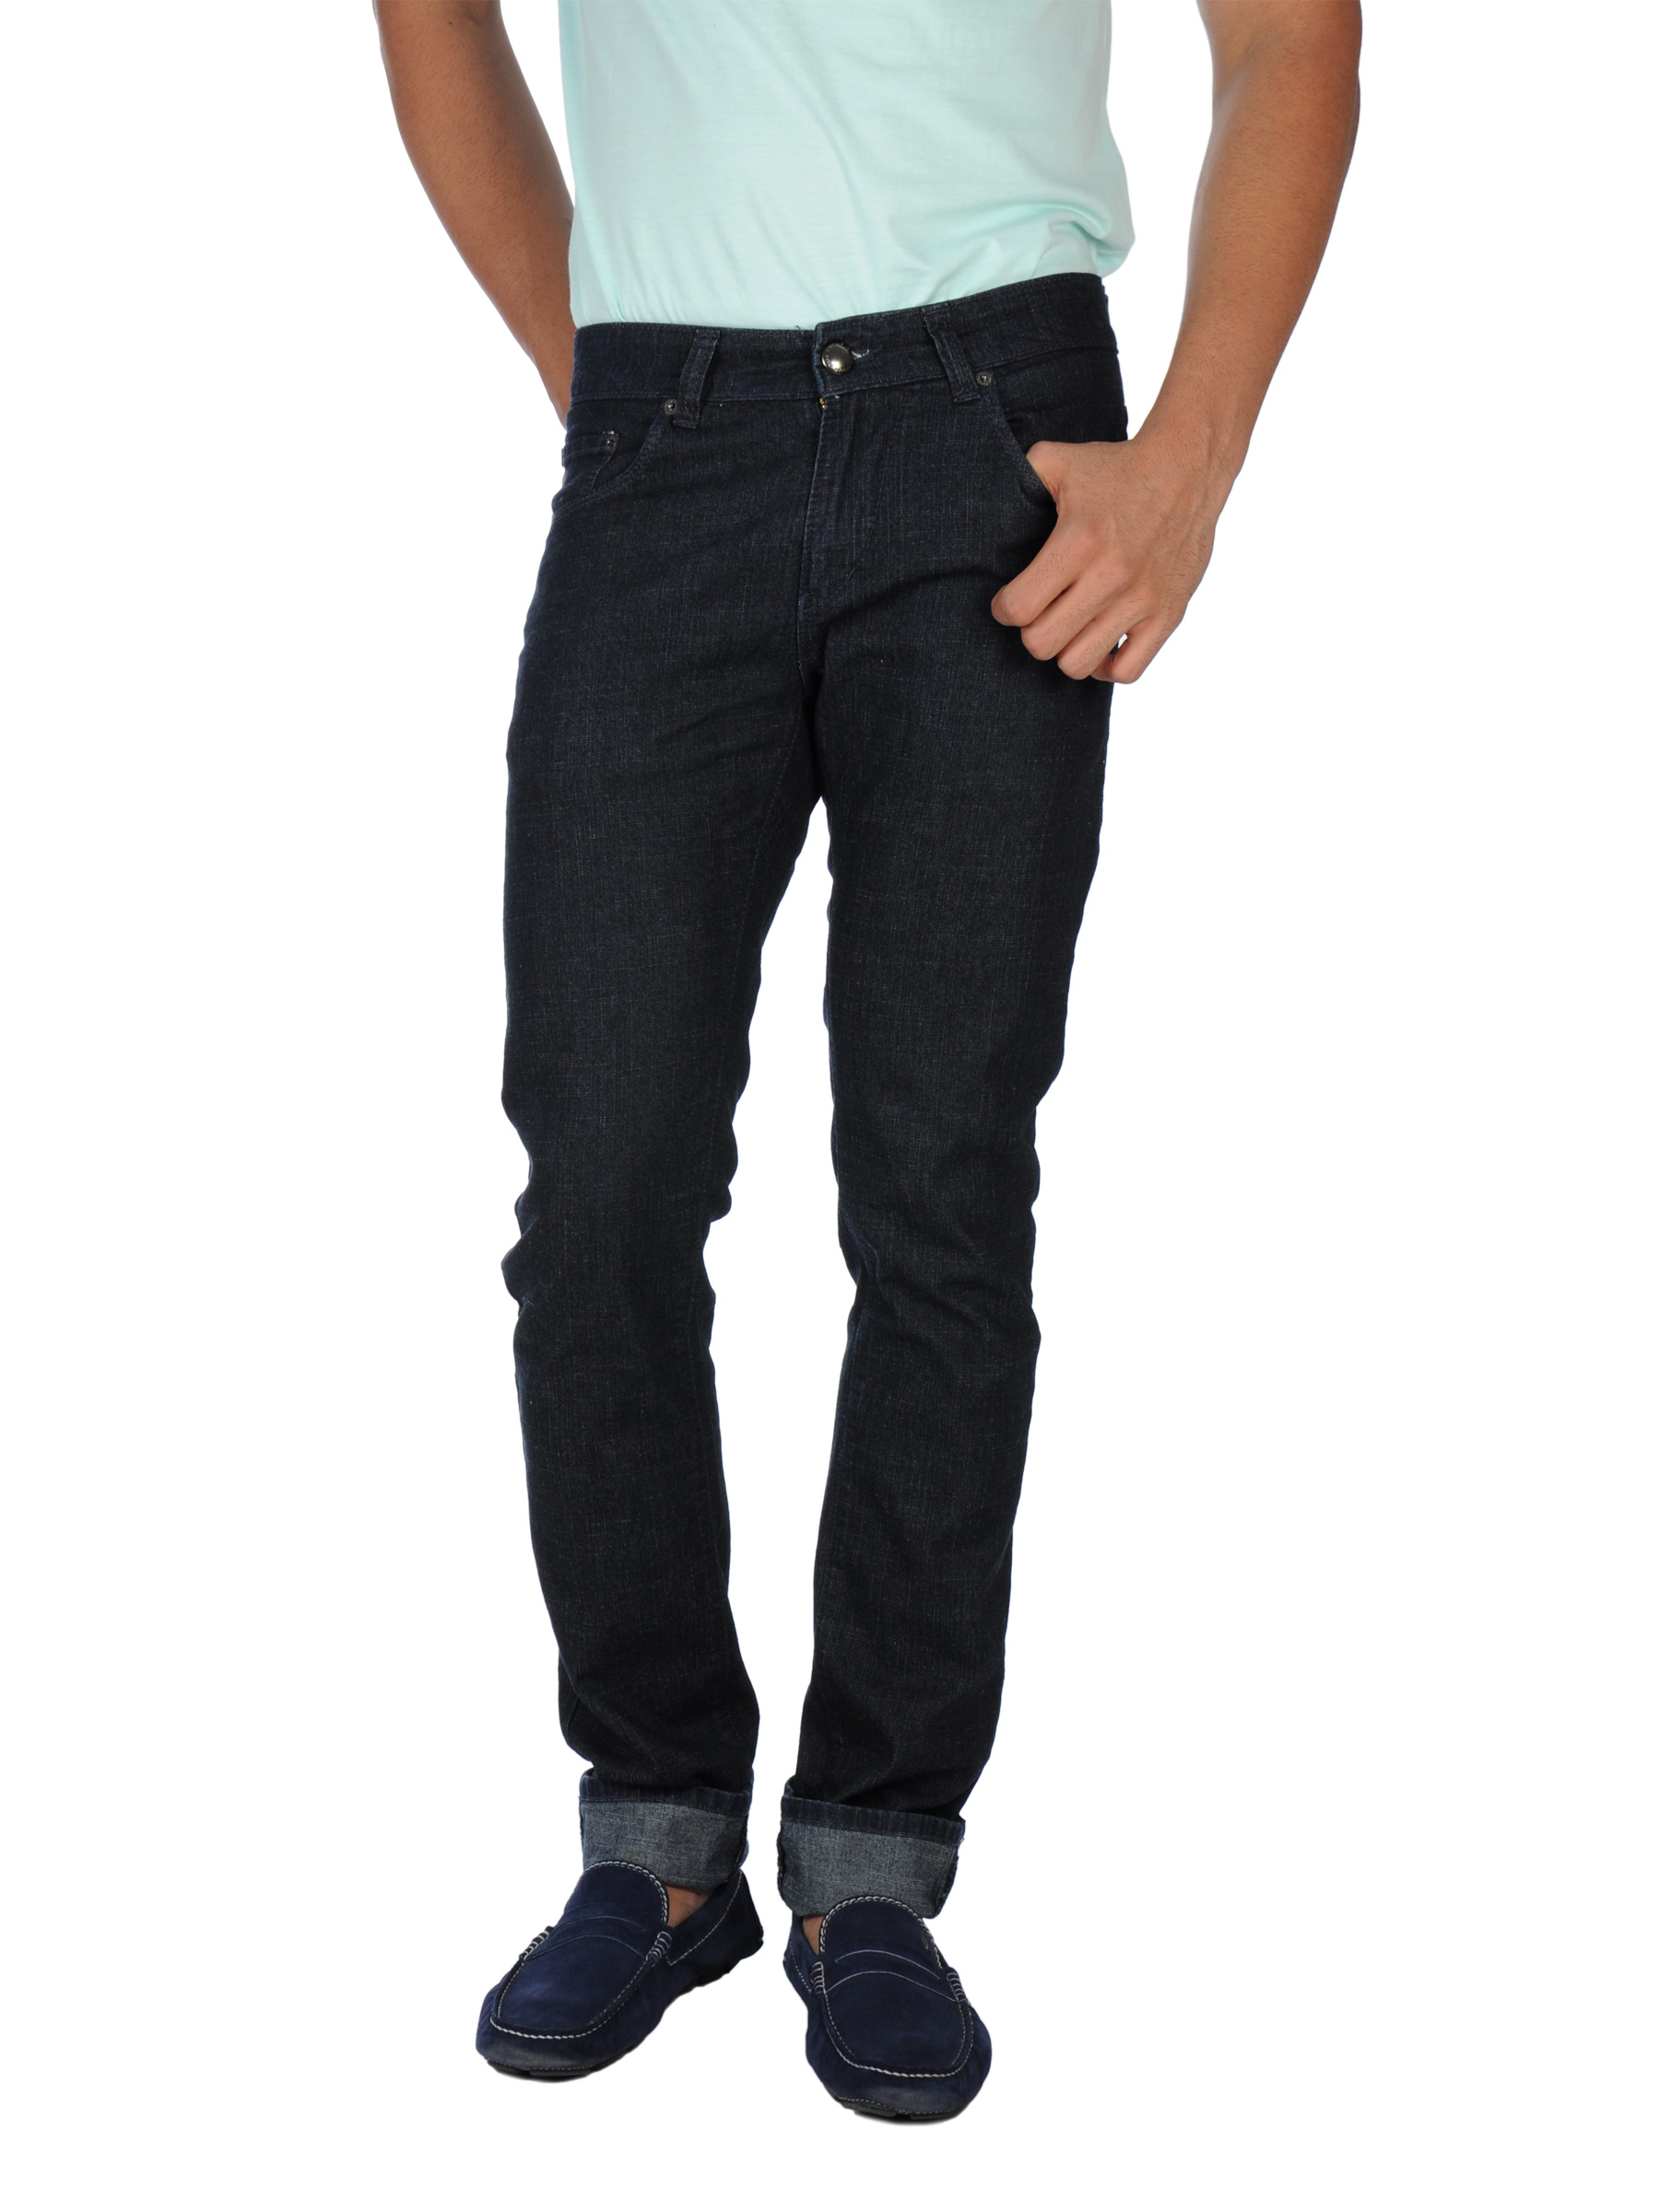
Spykar Men Skinny Low Waist Tight Fit Blue Jeans
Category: Apparel / Bottomwear / Jeans
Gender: Men
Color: Navy Blue
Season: Fall 2011
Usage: Casual